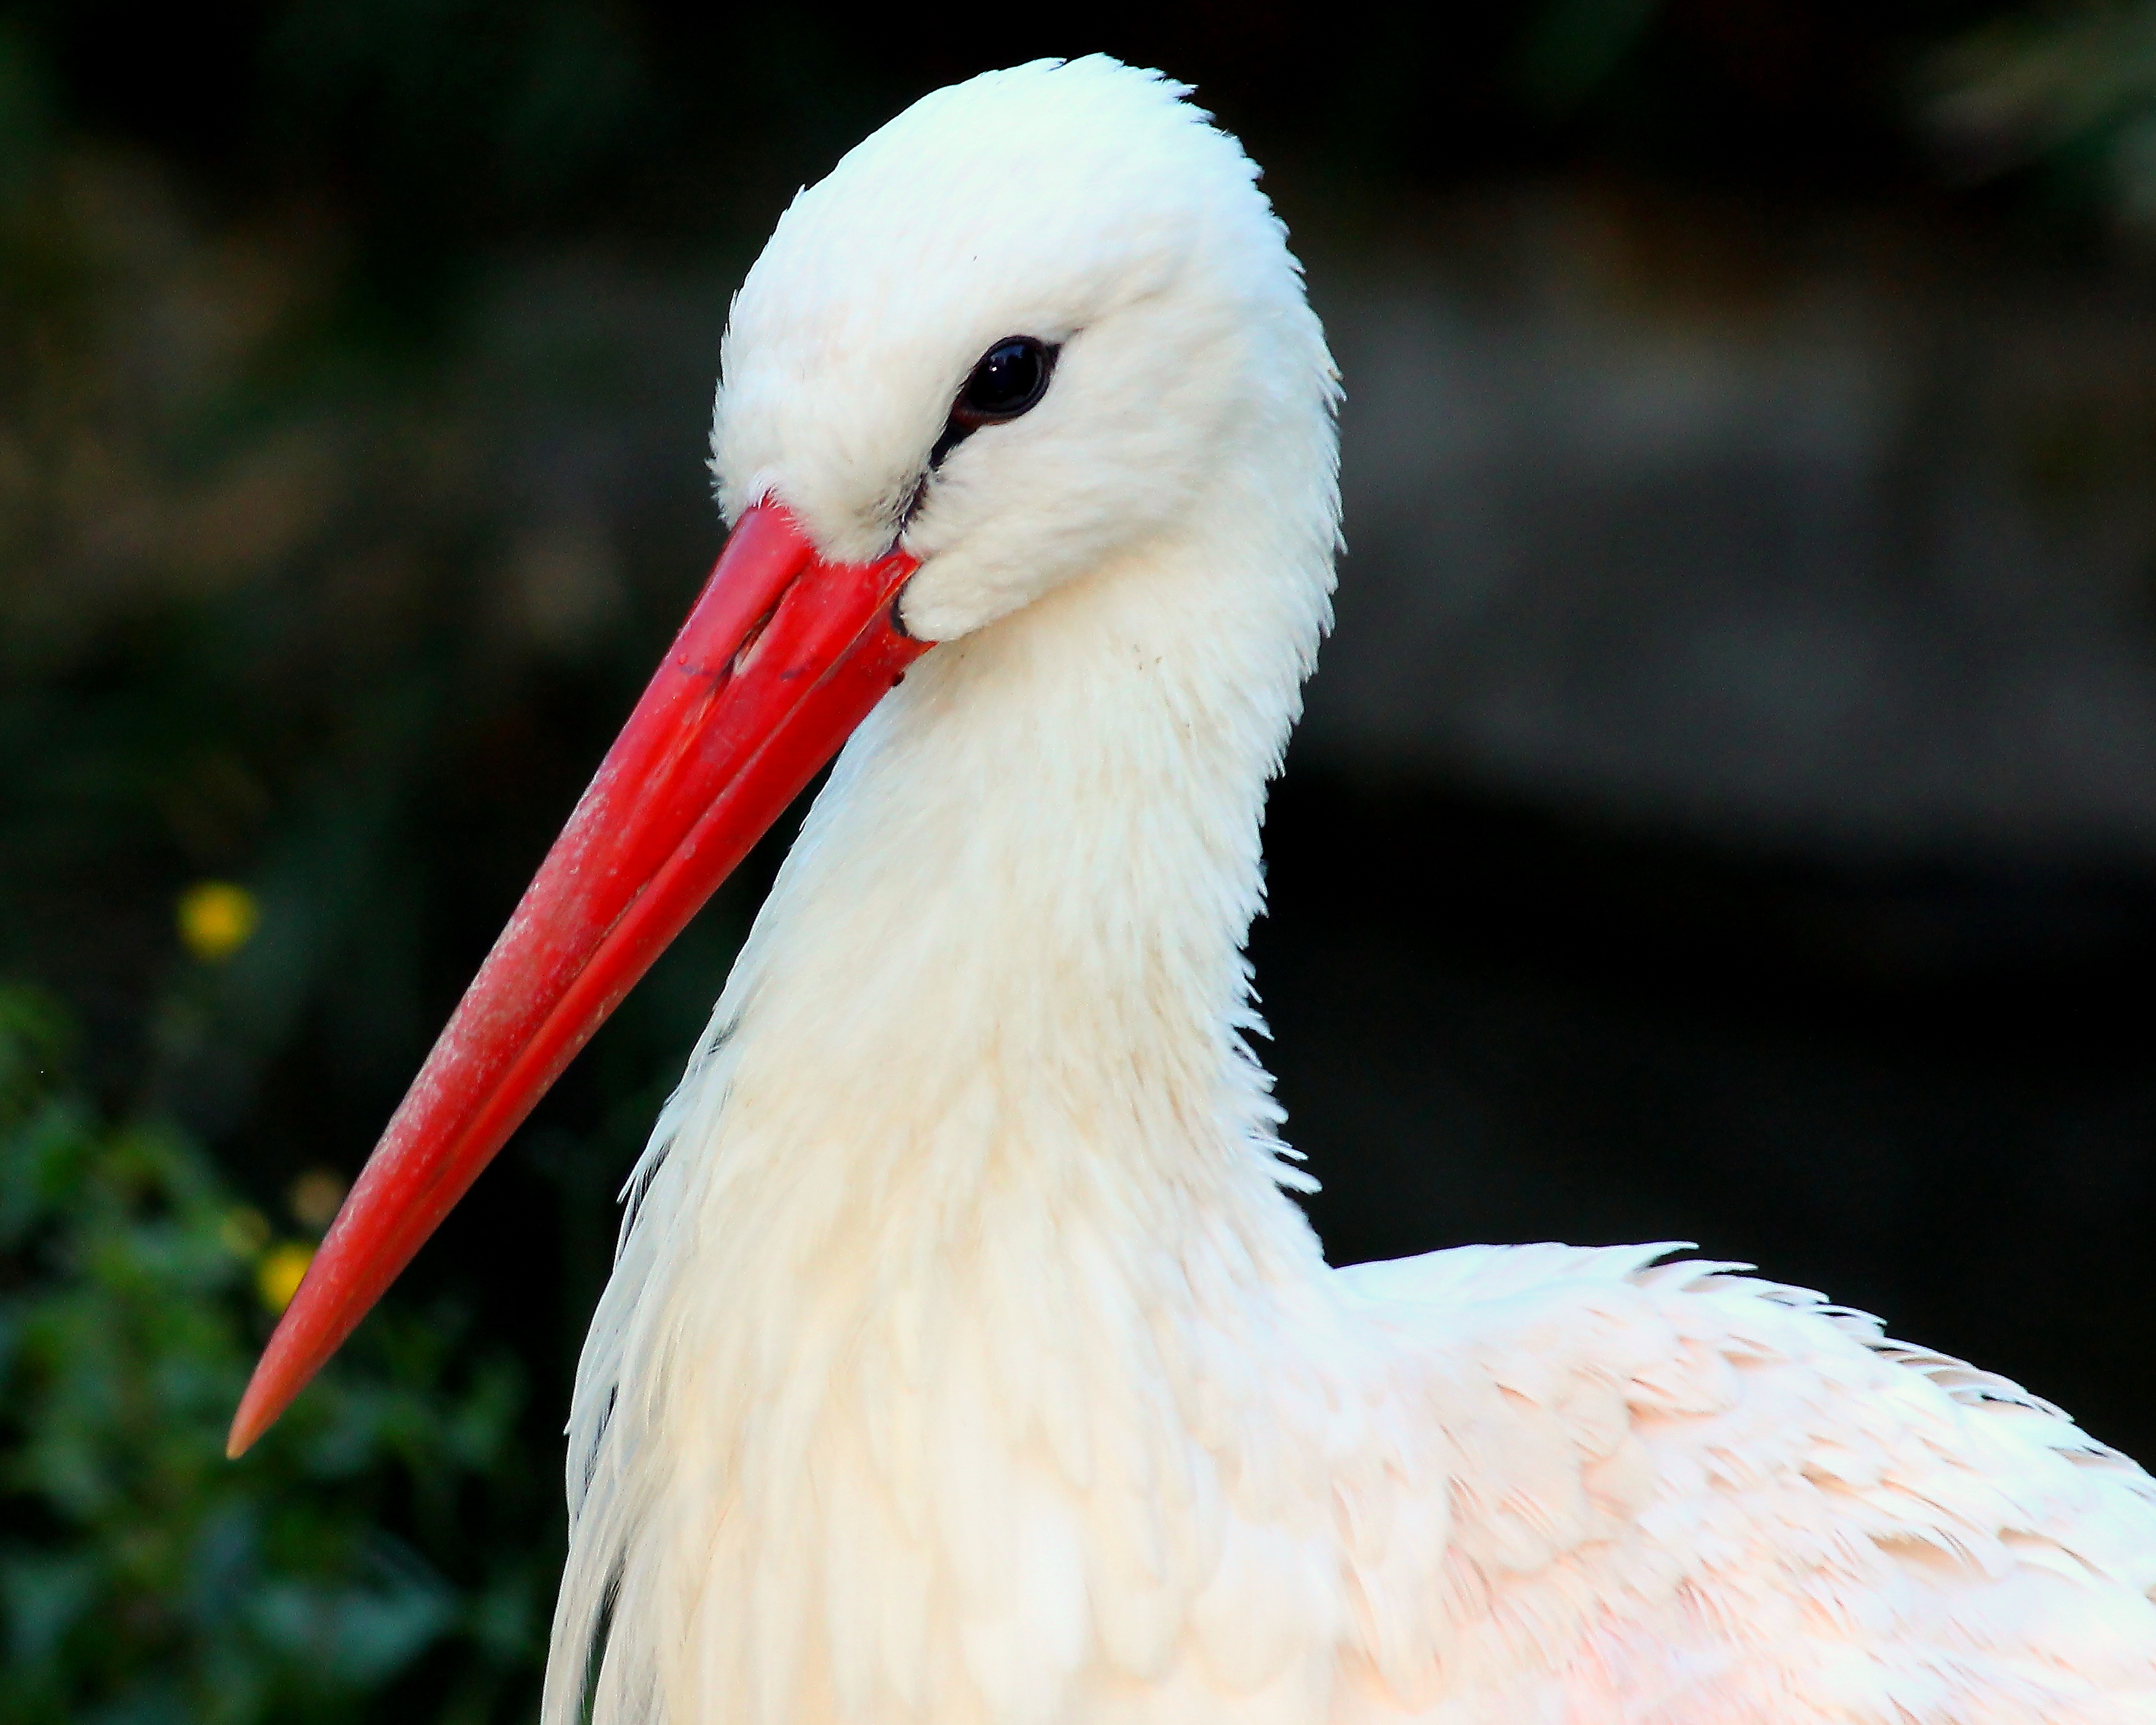
nature, bird, wing, wildlife, beak, macro, fauna, stork, close up, animals, vertebrate, naturaleza, water bird, ggl1, gaby1, animales, canon550d, white stork, ciconiiformes